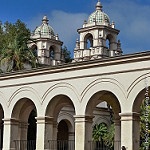
Label: buildings